2015 Republic of the Congo constitutional referendum

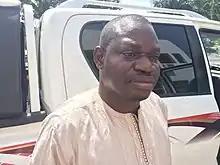
Paul-Marie Mpouele

As the official campaign period drew to a close, the opposition decided not to hold protests on 23 October, and Brazzaville was reportedly calm. Paul-Marie Mpouele, leader of an opposition coalition, the Republican Front for the Respect of Constitutional Order and Democracy (FROCAD), urged people to oppose the referendum but also refrain from violence. Meanwhile, security forces surrounded the home of Guy Brice Parfait Kolélas, leader of the opposition Congolese Movement for Democracy and Integral Development (MCDDI), who had been involved in the protests earlier in the week.